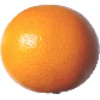
Label: pink_grapefruit